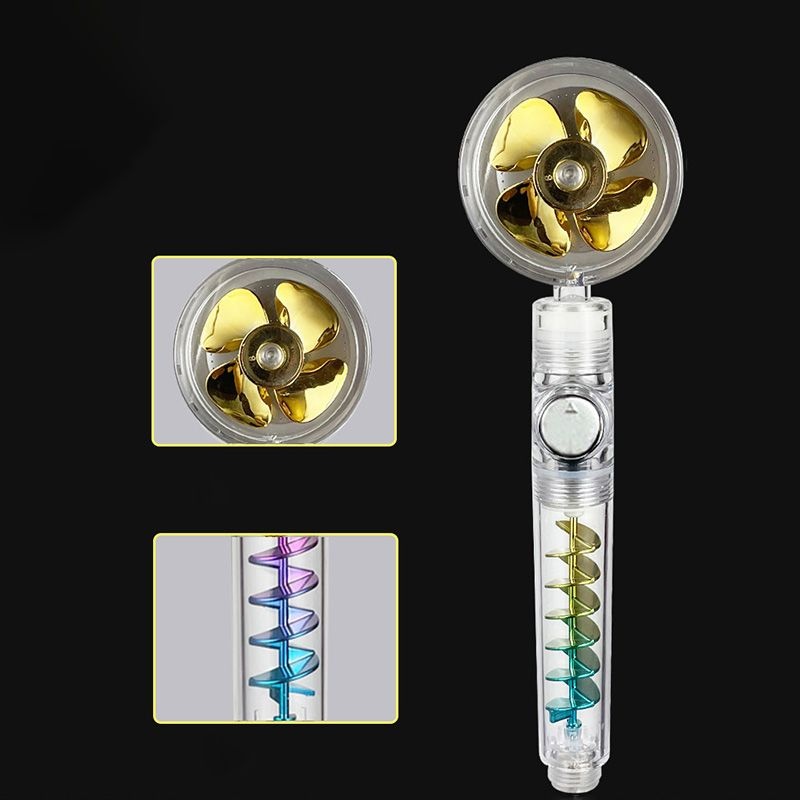
Modern Round Handheld Shower Head Rain Spray Head in Plastic
What is Included Style: Modern Shape: Round Finish: Gold Dark Gold Champagne Gold Silver-Gold Blue Sky Blue Blue/ White Red Fuchsia Silver White/Silver Purple Light Purple Purple-Clear Material: Plastic Shower Head Type: Handheld Shower Head Installation Type: Wall Mounted Design: One-click Water Stop One-Click Water Stop & Adjust Water Pressure Weights & Dimensions Overall Length - Top to Bottom: 10" (26 cm) Head Length - Top to Bottom: 3" (7.5 cm) Overall Width - Side to Side: 3" (7.5 cm) Connection Size: 1" (2 cm) Features Feature: Adjustable Water Flow Adjustable Water Flow: Yes Water Efficient: Yes Leak Resistant: No Spray Pattern: Rain Rain Shower Spray Pattern: Rain Shower Spray Pattern Full/Standard Spray Pattern: No Massage/ Jet Spray Pattern: No Flood Spray Pattern: Flood Spray Pattern Number of Spray Patterns: 3 Adjustable Spray Pattern: Yes Swivel Spout: Yes Shower Tech Features: Water Filtration Features: Rust Resistant Diverter Valve Included: No Hand Shower Included: Hand Shower Included Hose Included: Hose Not Included Shower Arm Included: Shower Arm Not Included Slide Bar Included: Slide Bar Not Included Large Shower Head: No Object Options: Hand Shower Warranty Product Warranty: Yes Warranty Length: 60 Days Full or Limited Warranty: Limited
Brand: createwhite
Category: Hardware > Plumbing > Plumbing Fixture Hardware & Parts > Shower Parts > Shower Heads > Handheld Shower Heads